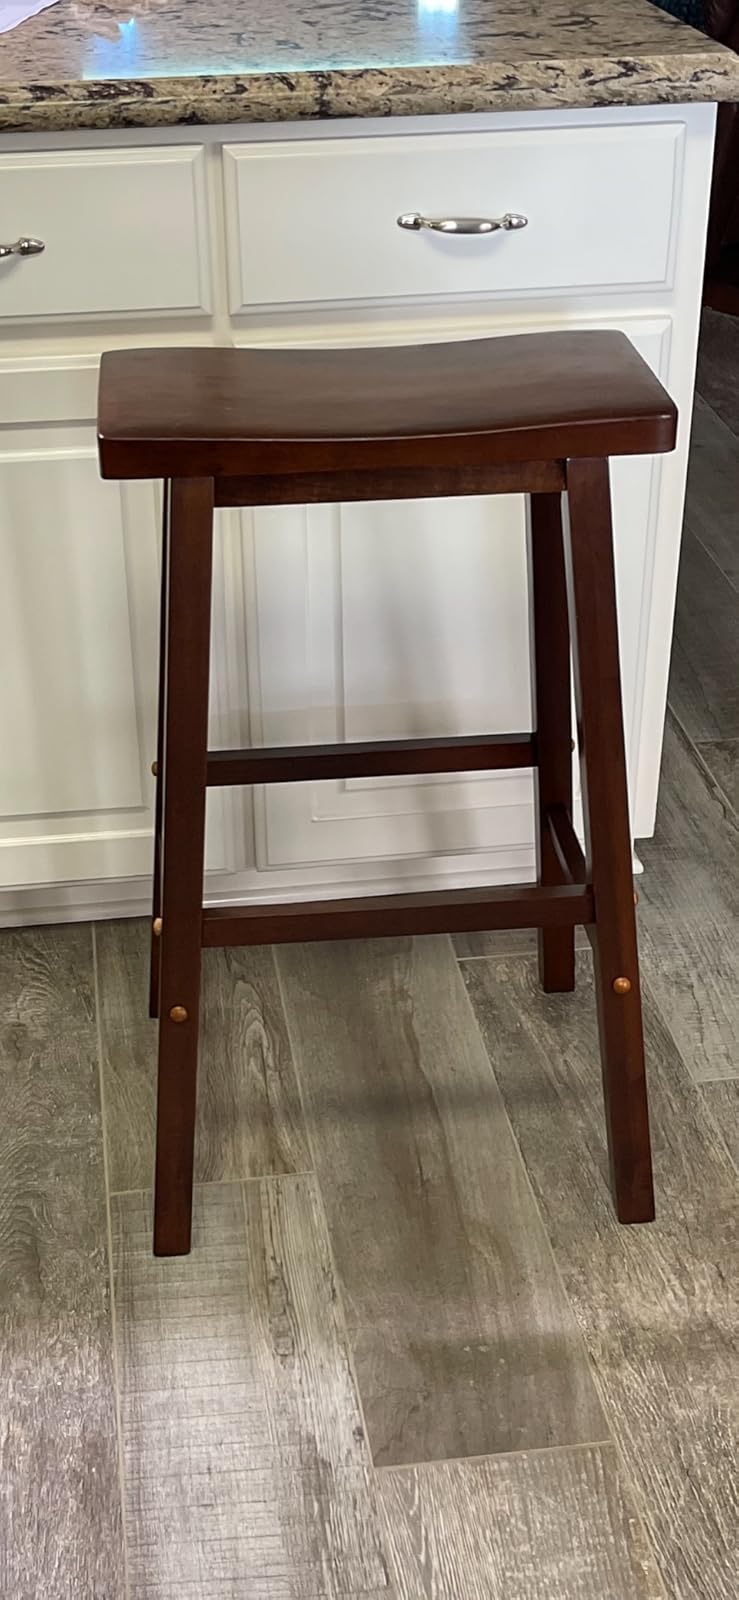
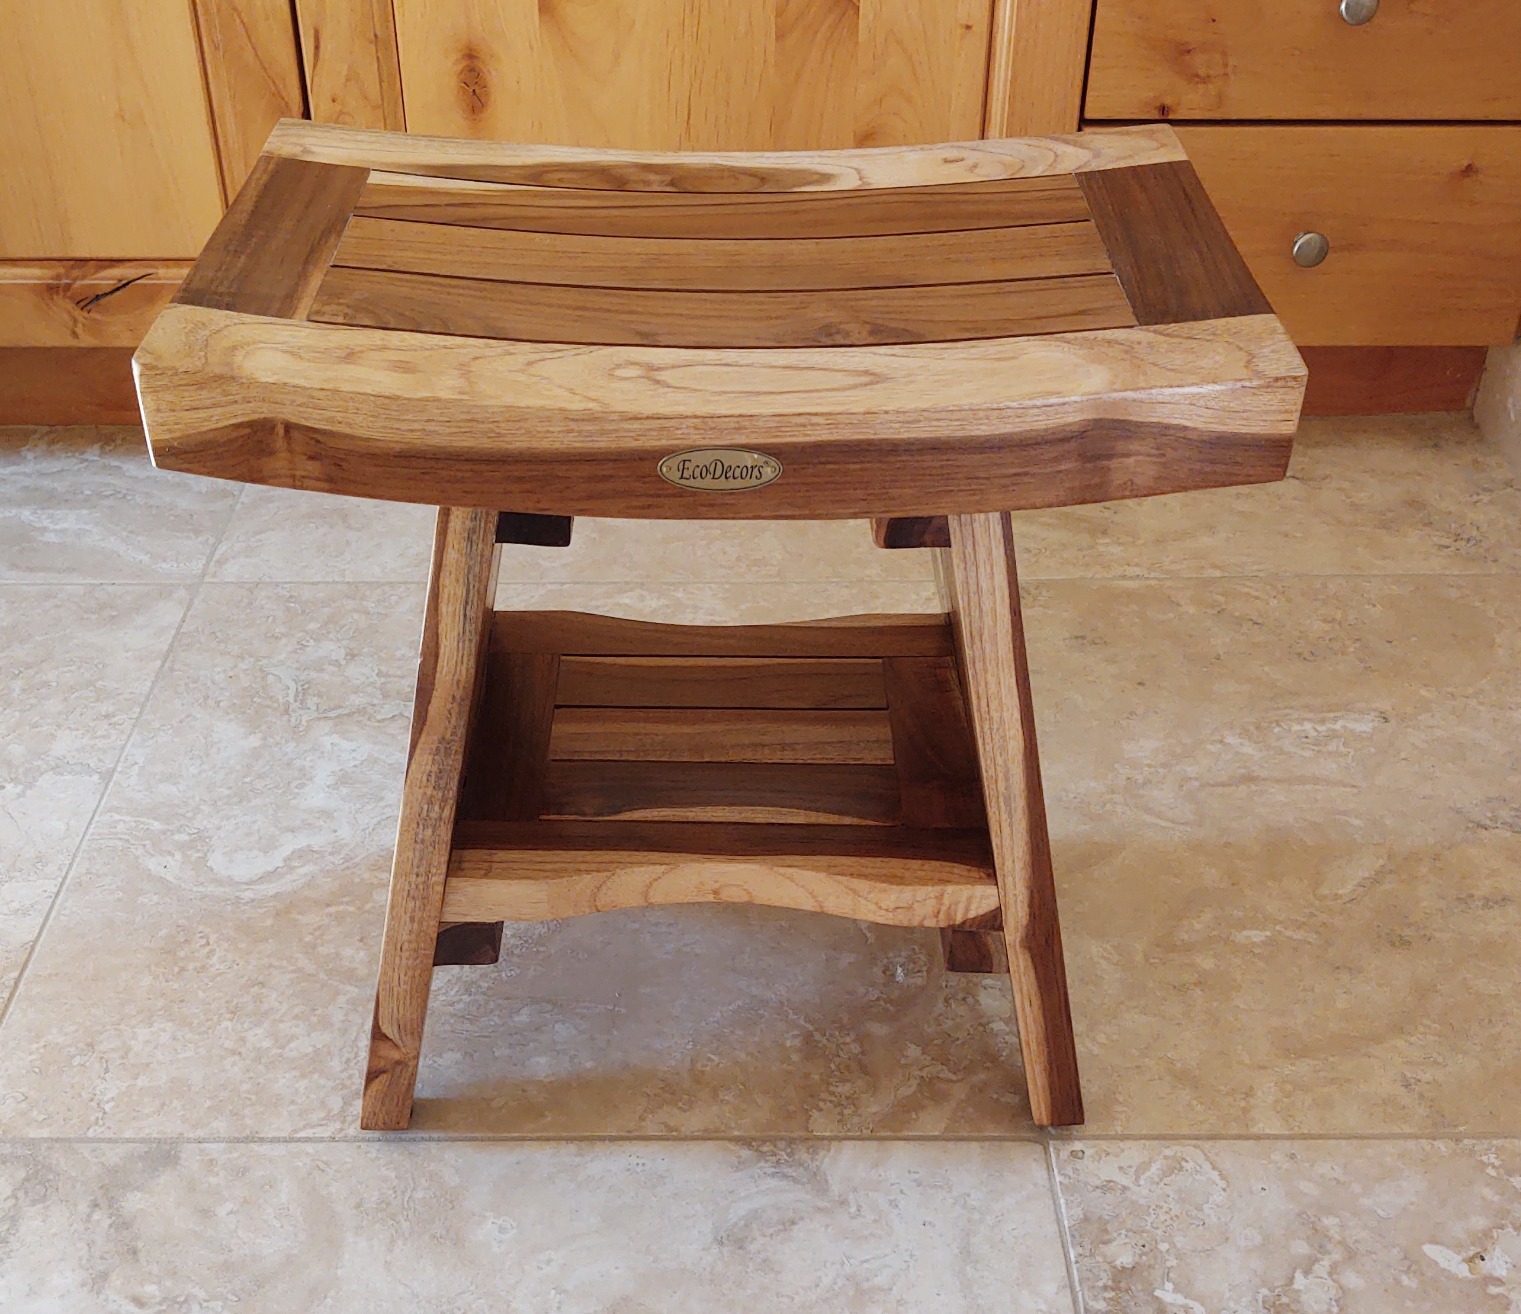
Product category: stool
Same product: no